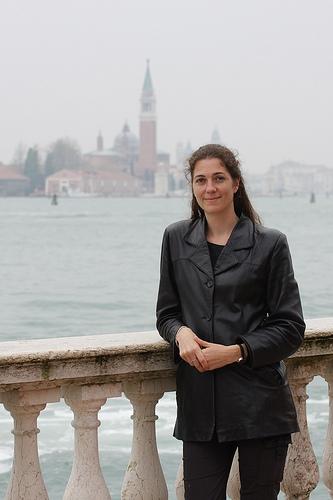
Weather: foggy or hazy